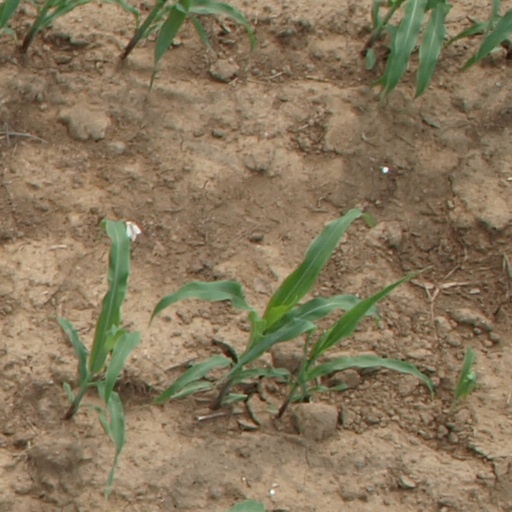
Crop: maize; corn